Hannah Snell

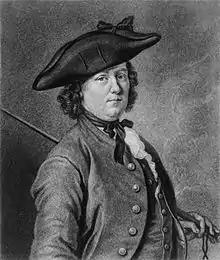

Hannah Snell (23 April 1723 – 8 February 1792) was an English woman who disguised herself as a man to join the British military. Snell was mentioned in James Woodforde's diary entry of 21 May 1778 selling buttons, garters, and laces.